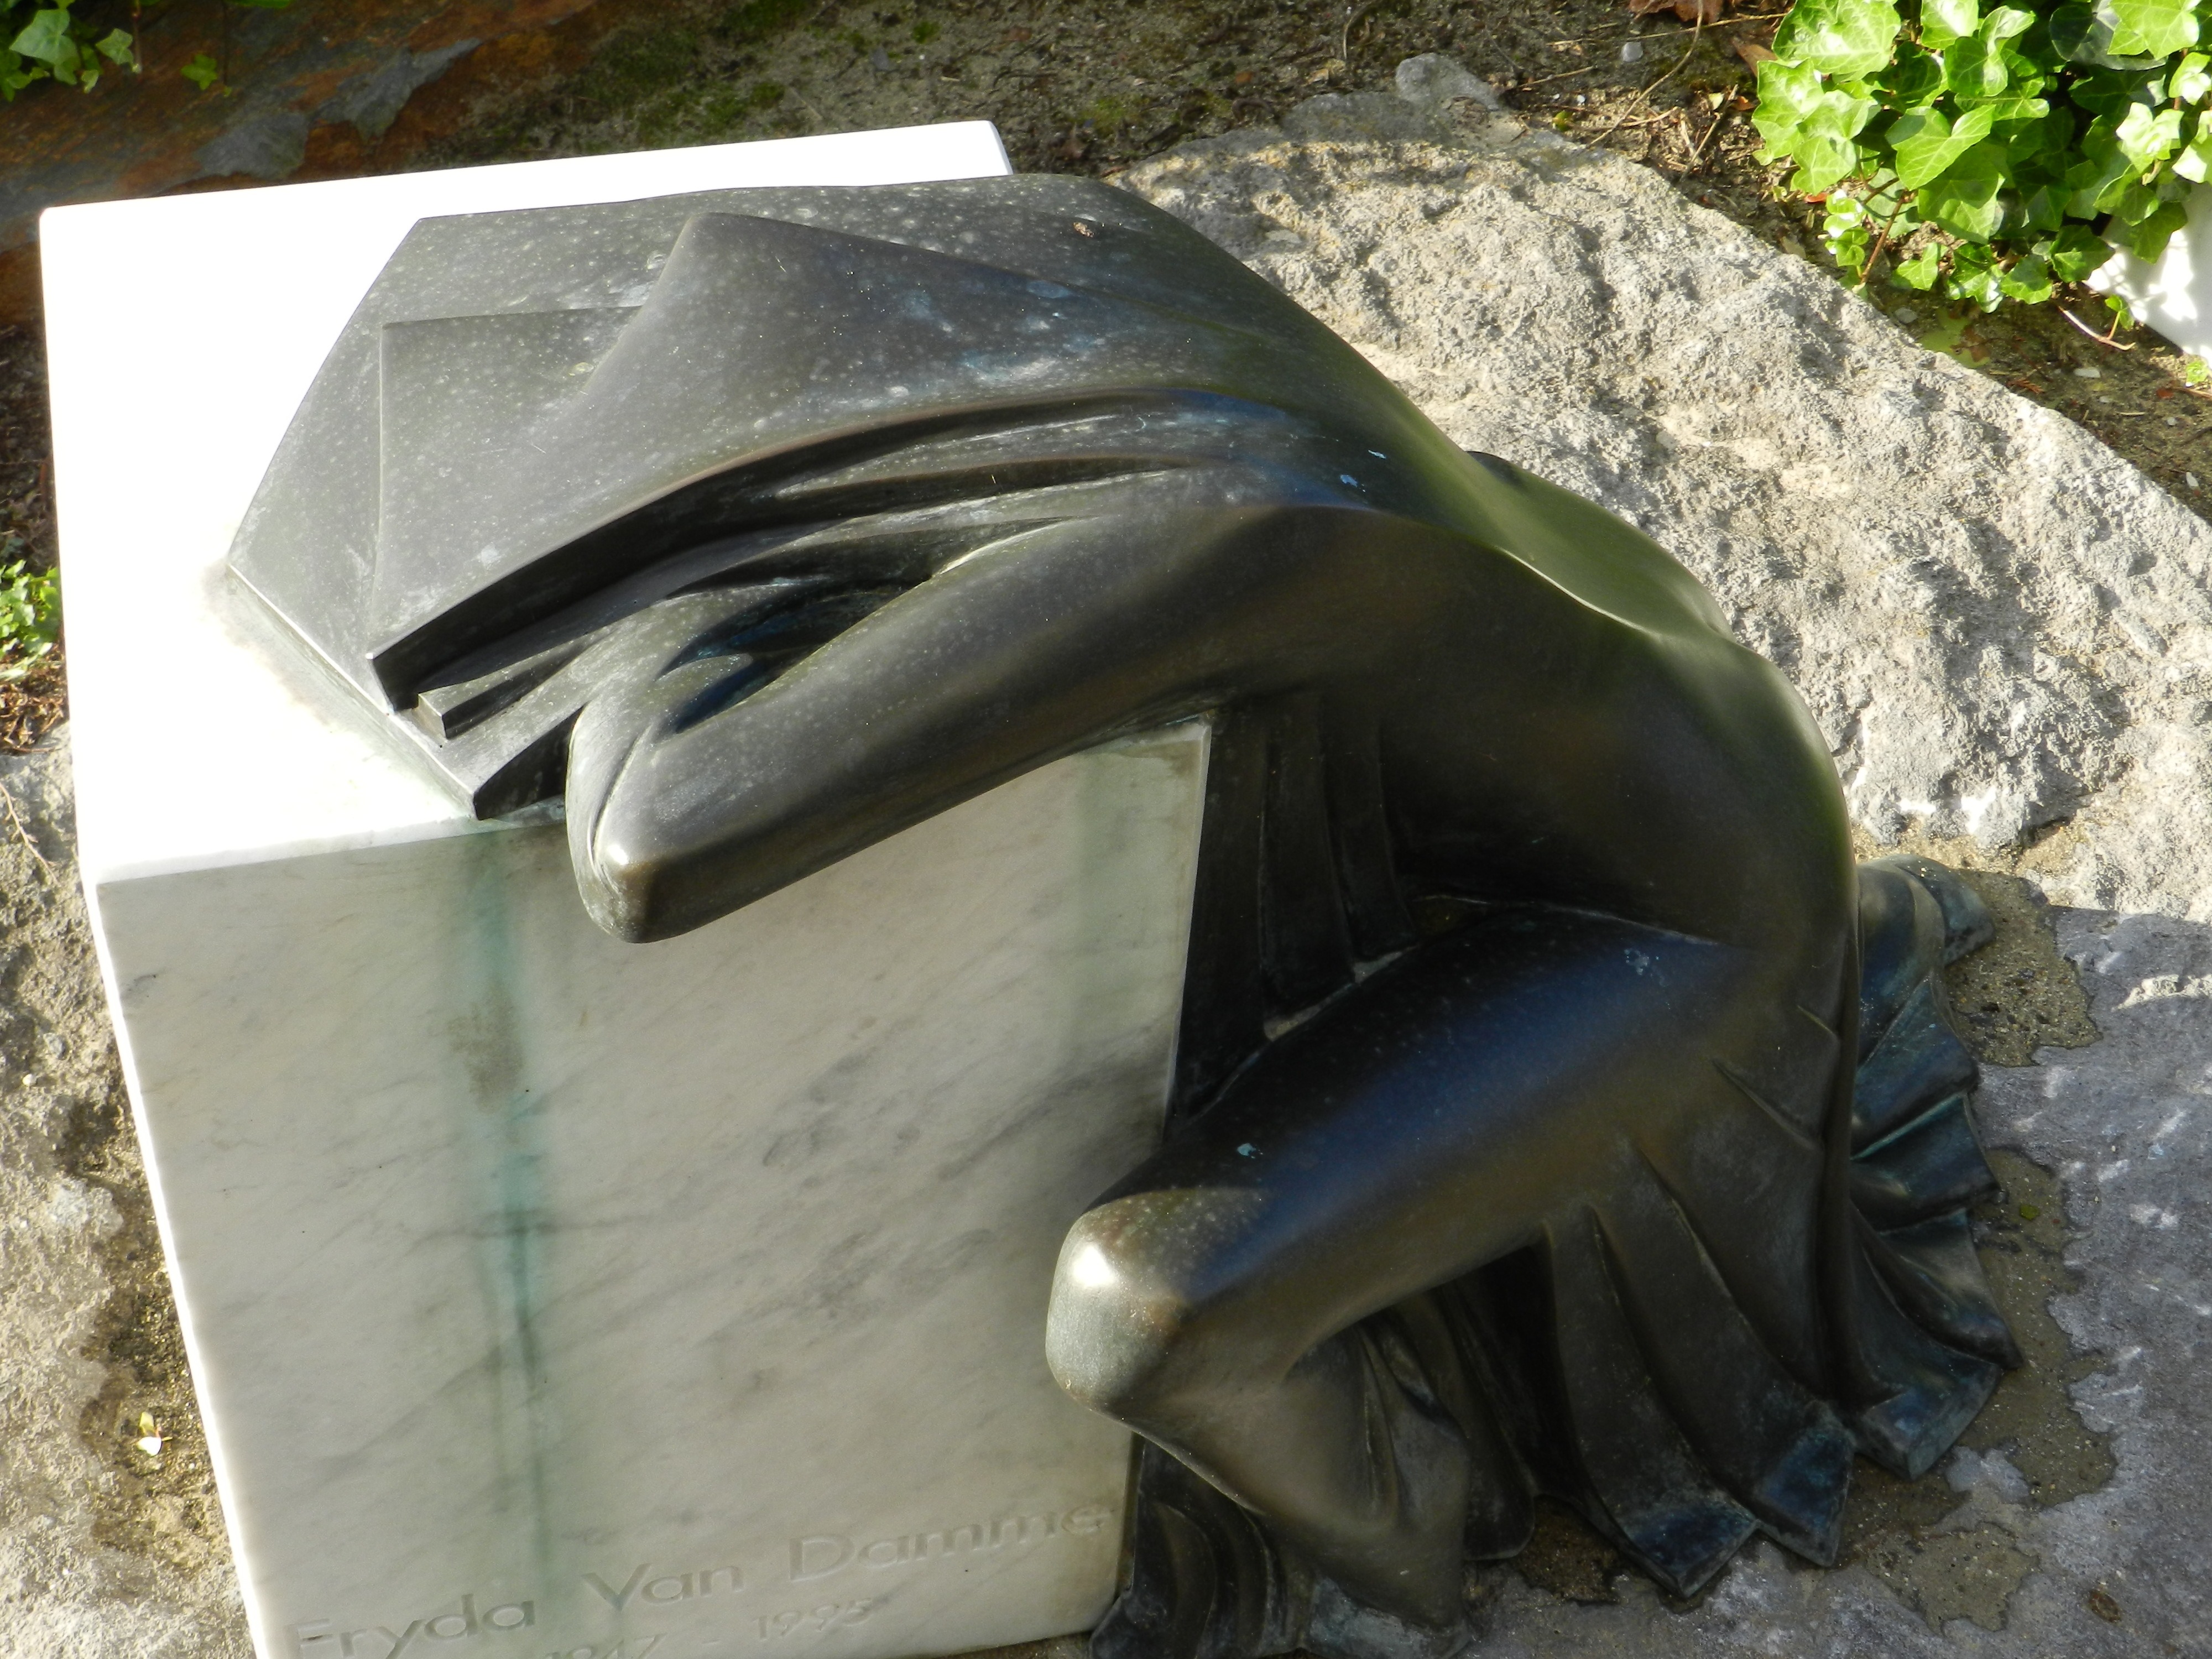
belgium, grave, sculpture, art, old cemetery, automotive exterior